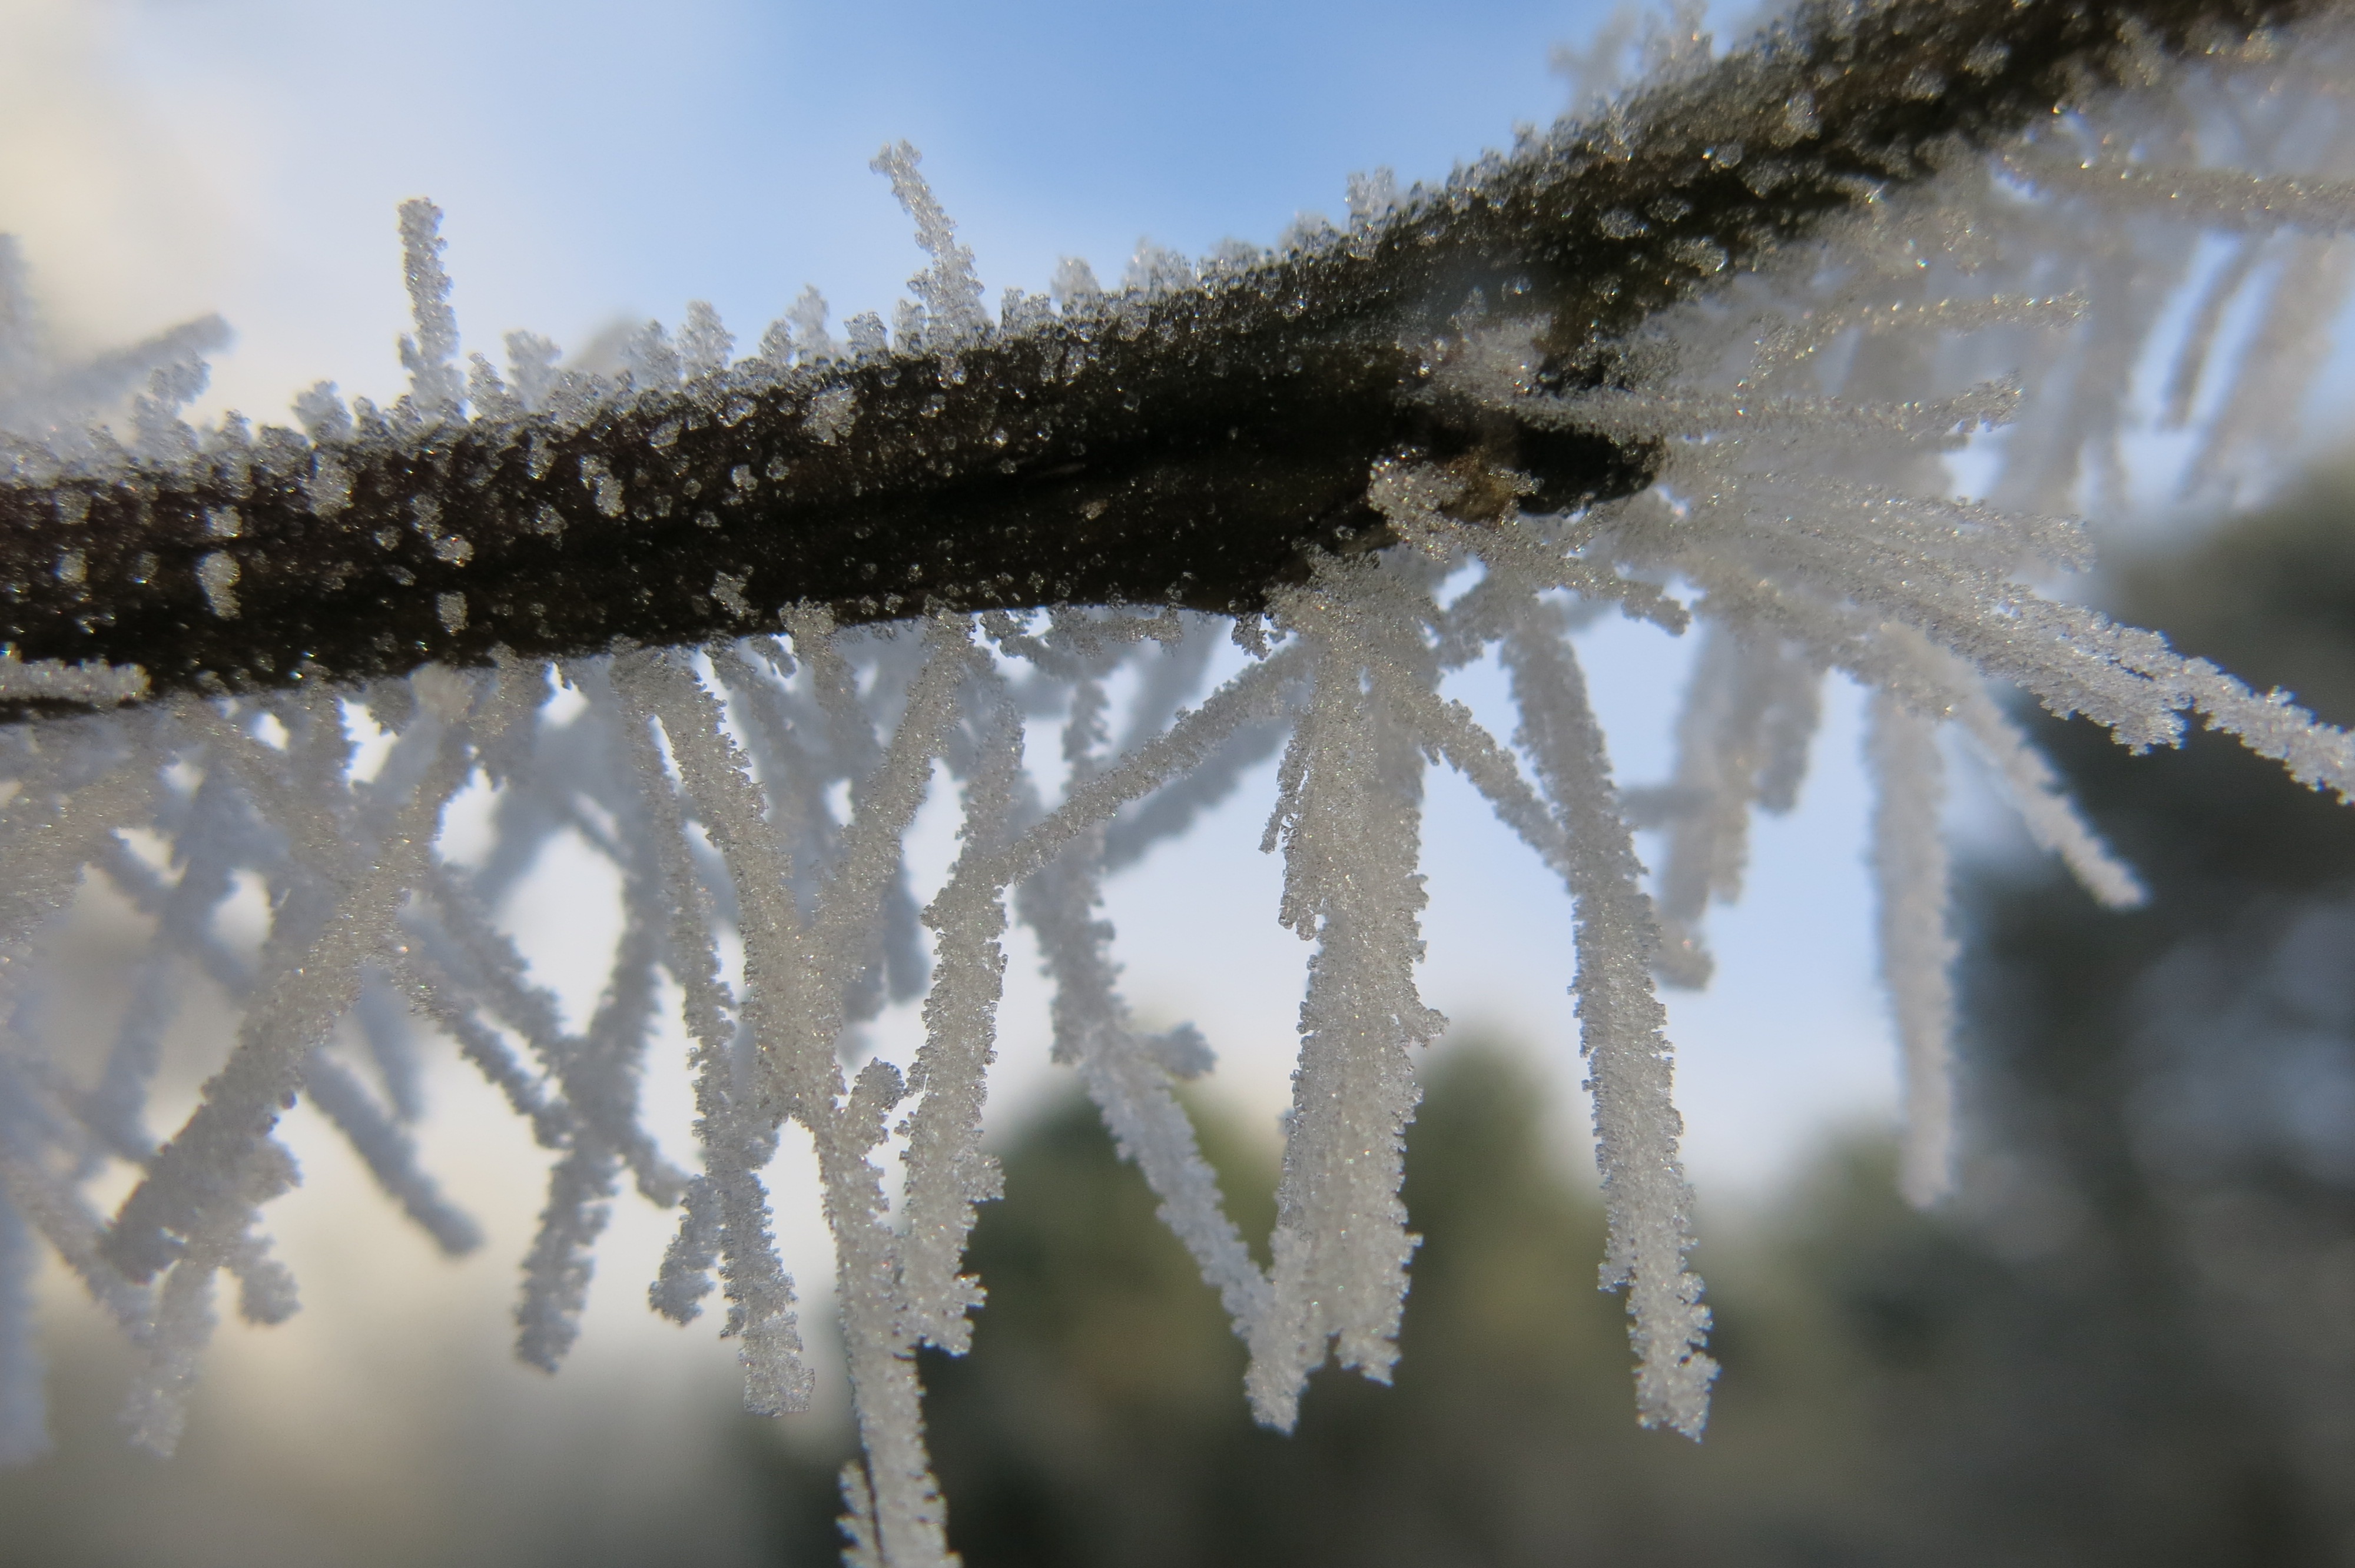
landscape, tree, water, nature, forest, branch, snow, cold, winter, light, plant, sky, sun, white, sunlight, leaf, frost, ice, reflection, heaven, weather, snowy, frozen, blue, season, twig, close up, icing, branches, beauty, icicle, rime, freezing, macro photography, woody plant, white sky